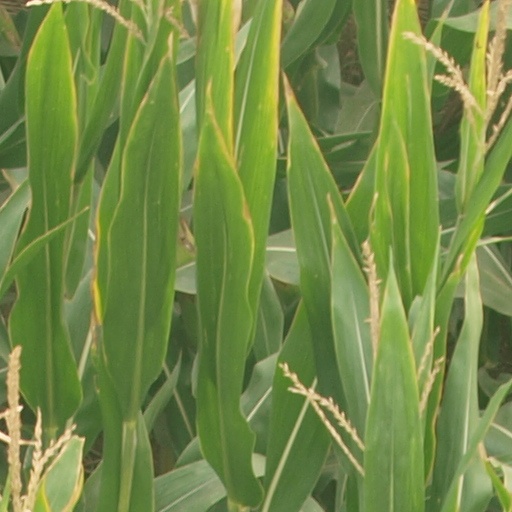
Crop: maize; corn